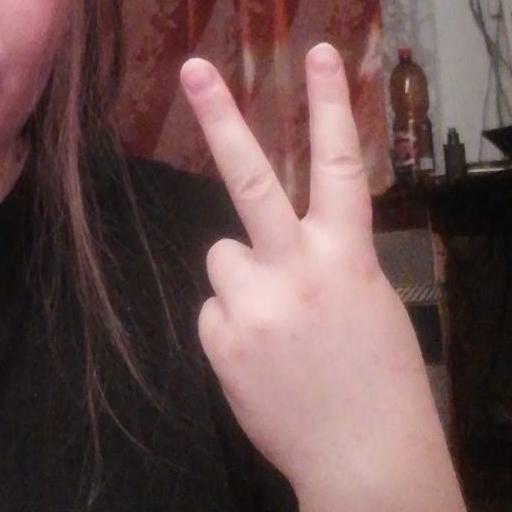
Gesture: peace_inverted